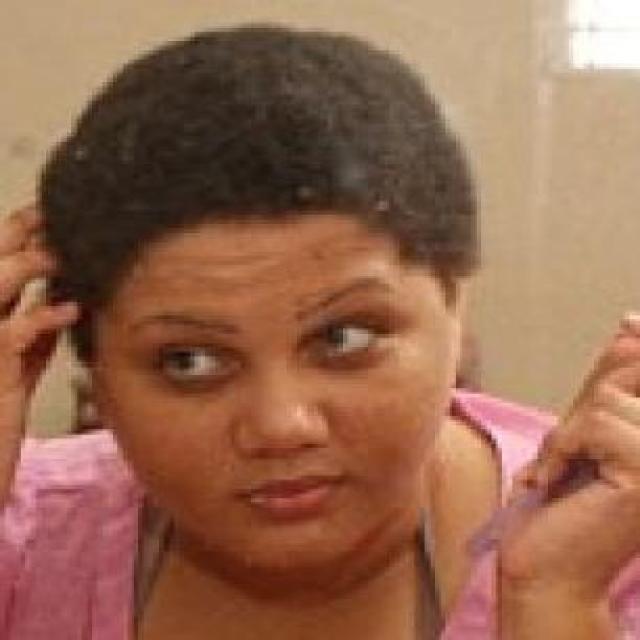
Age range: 13-20